Burning Desire (song)

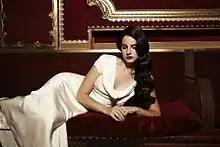
Del Rey in a promotional photograph taken during the filming of the music video for "Burning Desire"

A promotional video for "Burning Desire" appeared online on Valentine's Day of 2013, featuring Del Rey as her usual lounge singer persona, interspersed with snippets of the Jaguar F-Type. Directed by Anthony Shurmer the video was filmed in the Rivoli Ballroom in London's South end. The video contains "bright red floral imagery, California landmarks name-checked, reckless automotive shout-outs, old Hollywood imagery and cinematic glamour, some epic lipstick[...]". "NME" called the video "typically sumptuous", heavy on the product placement. Desire Thompson of "VIBE" noted that Del Rey channeled her inner Jessica Rabbit in the 1960s social-scene video for the promotional single.